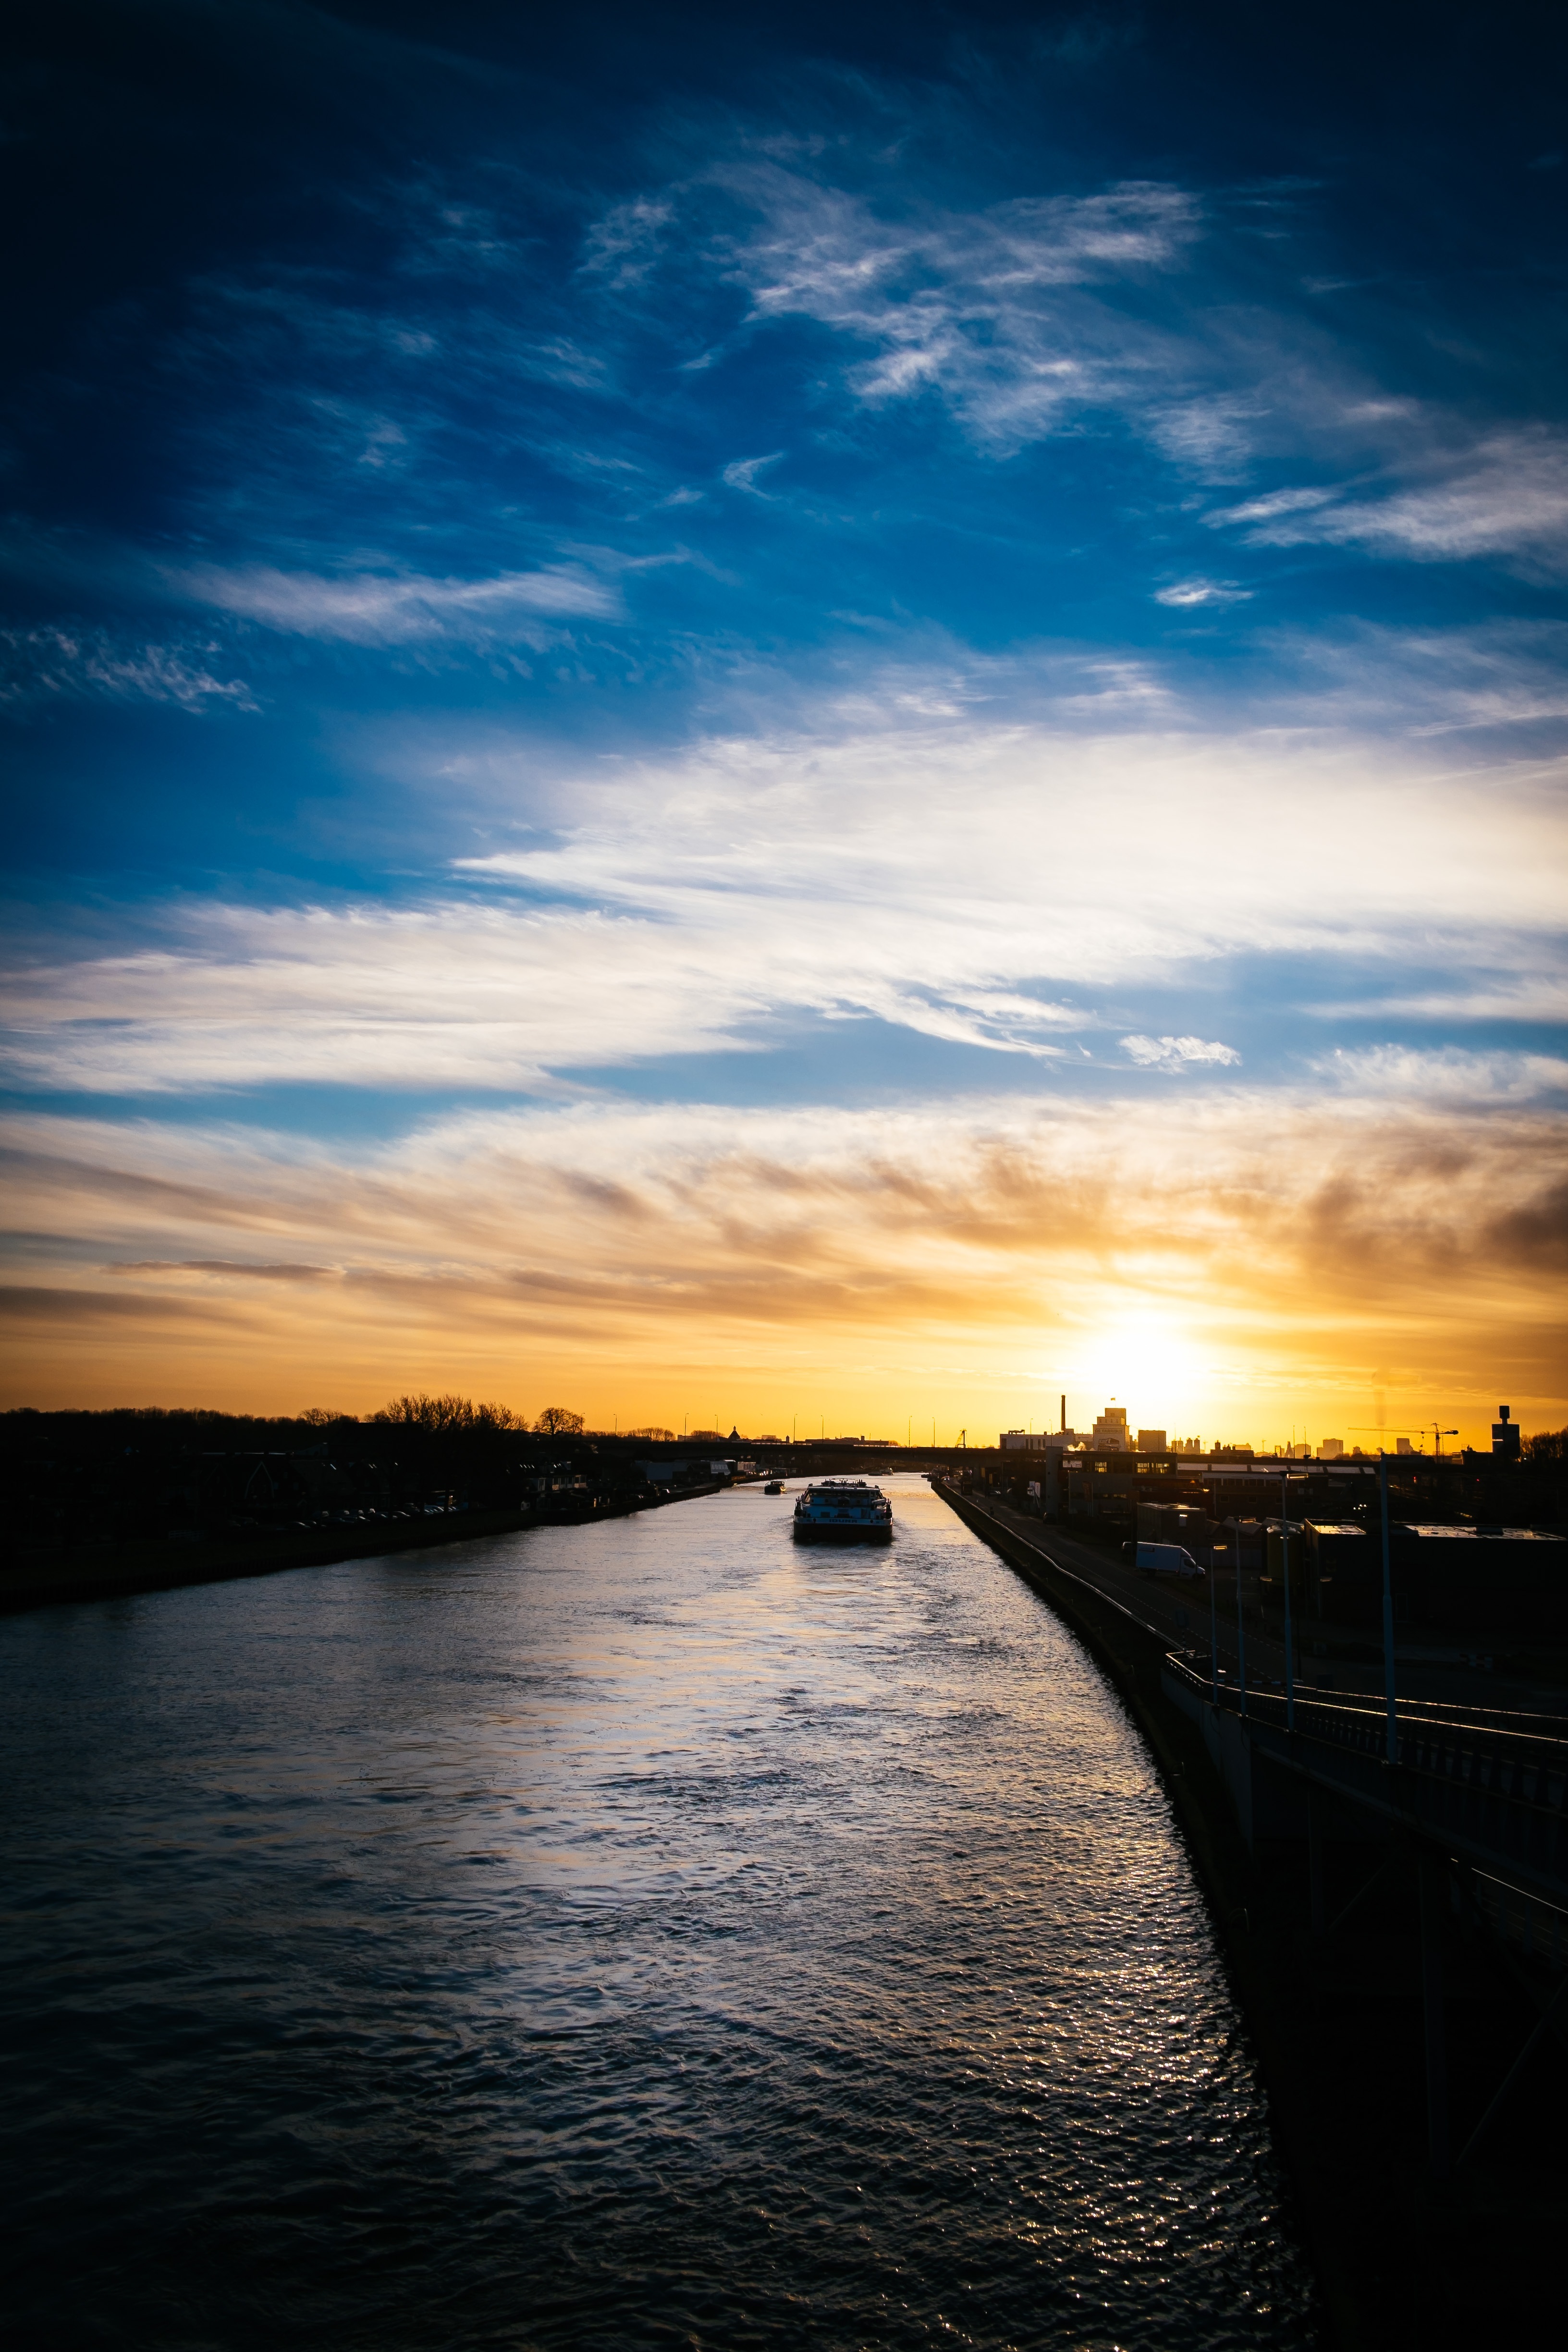
sea, coast, water, nature, ocean, horizon, light, cloud, sky, sun, sunrise, sunset, boat, sunlight, morning, wave, view, dawn, atmosphere, river, ship, travel, dusk, evening, reflection, vessel, scene, channel, afterglow, meteorological phenomenon